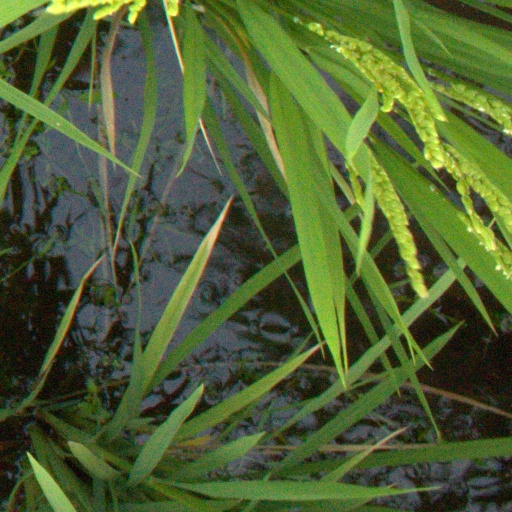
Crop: rice